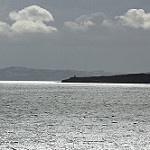
Label: sea